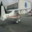
Label: airplane